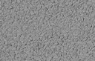
Surface type: concrete